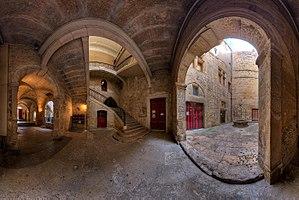
Vue panoramique 360° de l'Hôtel de Varennes à Montpellier (France)
Cet article recense les immeubles protégés au titre des monuments historiques en 2018, en France.
L’hôtel de Varennes ou hôtel Baudan de Varennes est un hôtel particulier situé dans le centre de la ville de Montpellier, dans le département de l'Hérault.
Montpellier — prononcé [mɔ̃.pə.lje] ou [mɔ̃.pɛ.lje] — est une commune française, préfecture du département de l’Hérault. Capitale de l'ancienne région administrative Languedoc-Roussillon, elle est le centre d'une métropole et un pôle d'équilibre de la région Occitanie, où se déroulent les assemblées plénières. Montpellier se situe dans le Sud de la France, sur un grand axe de communication joignant l'Espagne à l'ouest, à l'Italie à l'est. Proche de la mer Méditerranée, cette ville a comme voisines Béziers à 69 km au sud-ouest et Nîmes à 52 km au nord-est.